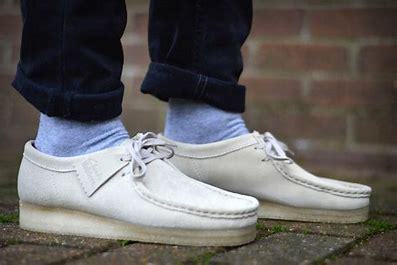
Brand: Clarks
Model: Wallabee